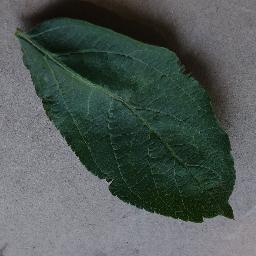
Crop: apple
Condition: healthy